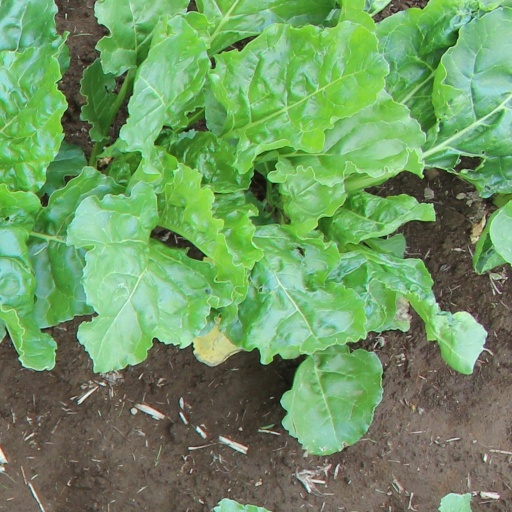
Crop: sugar beet